Chieko Matsubara

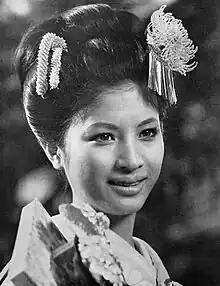
Matsubara for the February 1965 issue of "Movie Pictorial"

is a Japanese actress. She is best known for her roles in "Tokyo Drifter" (1966) and the .